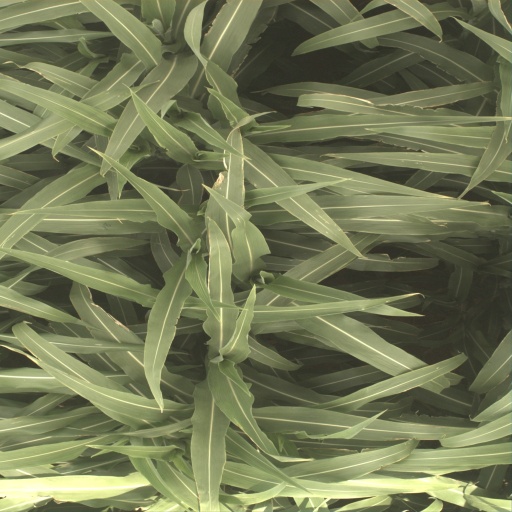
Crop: sorghum